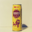
Label: can